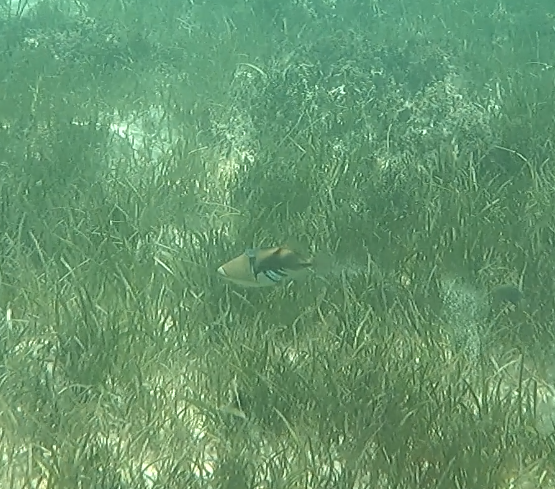
Rhinecanthus aculeatus (Lagoon Triggerfish)